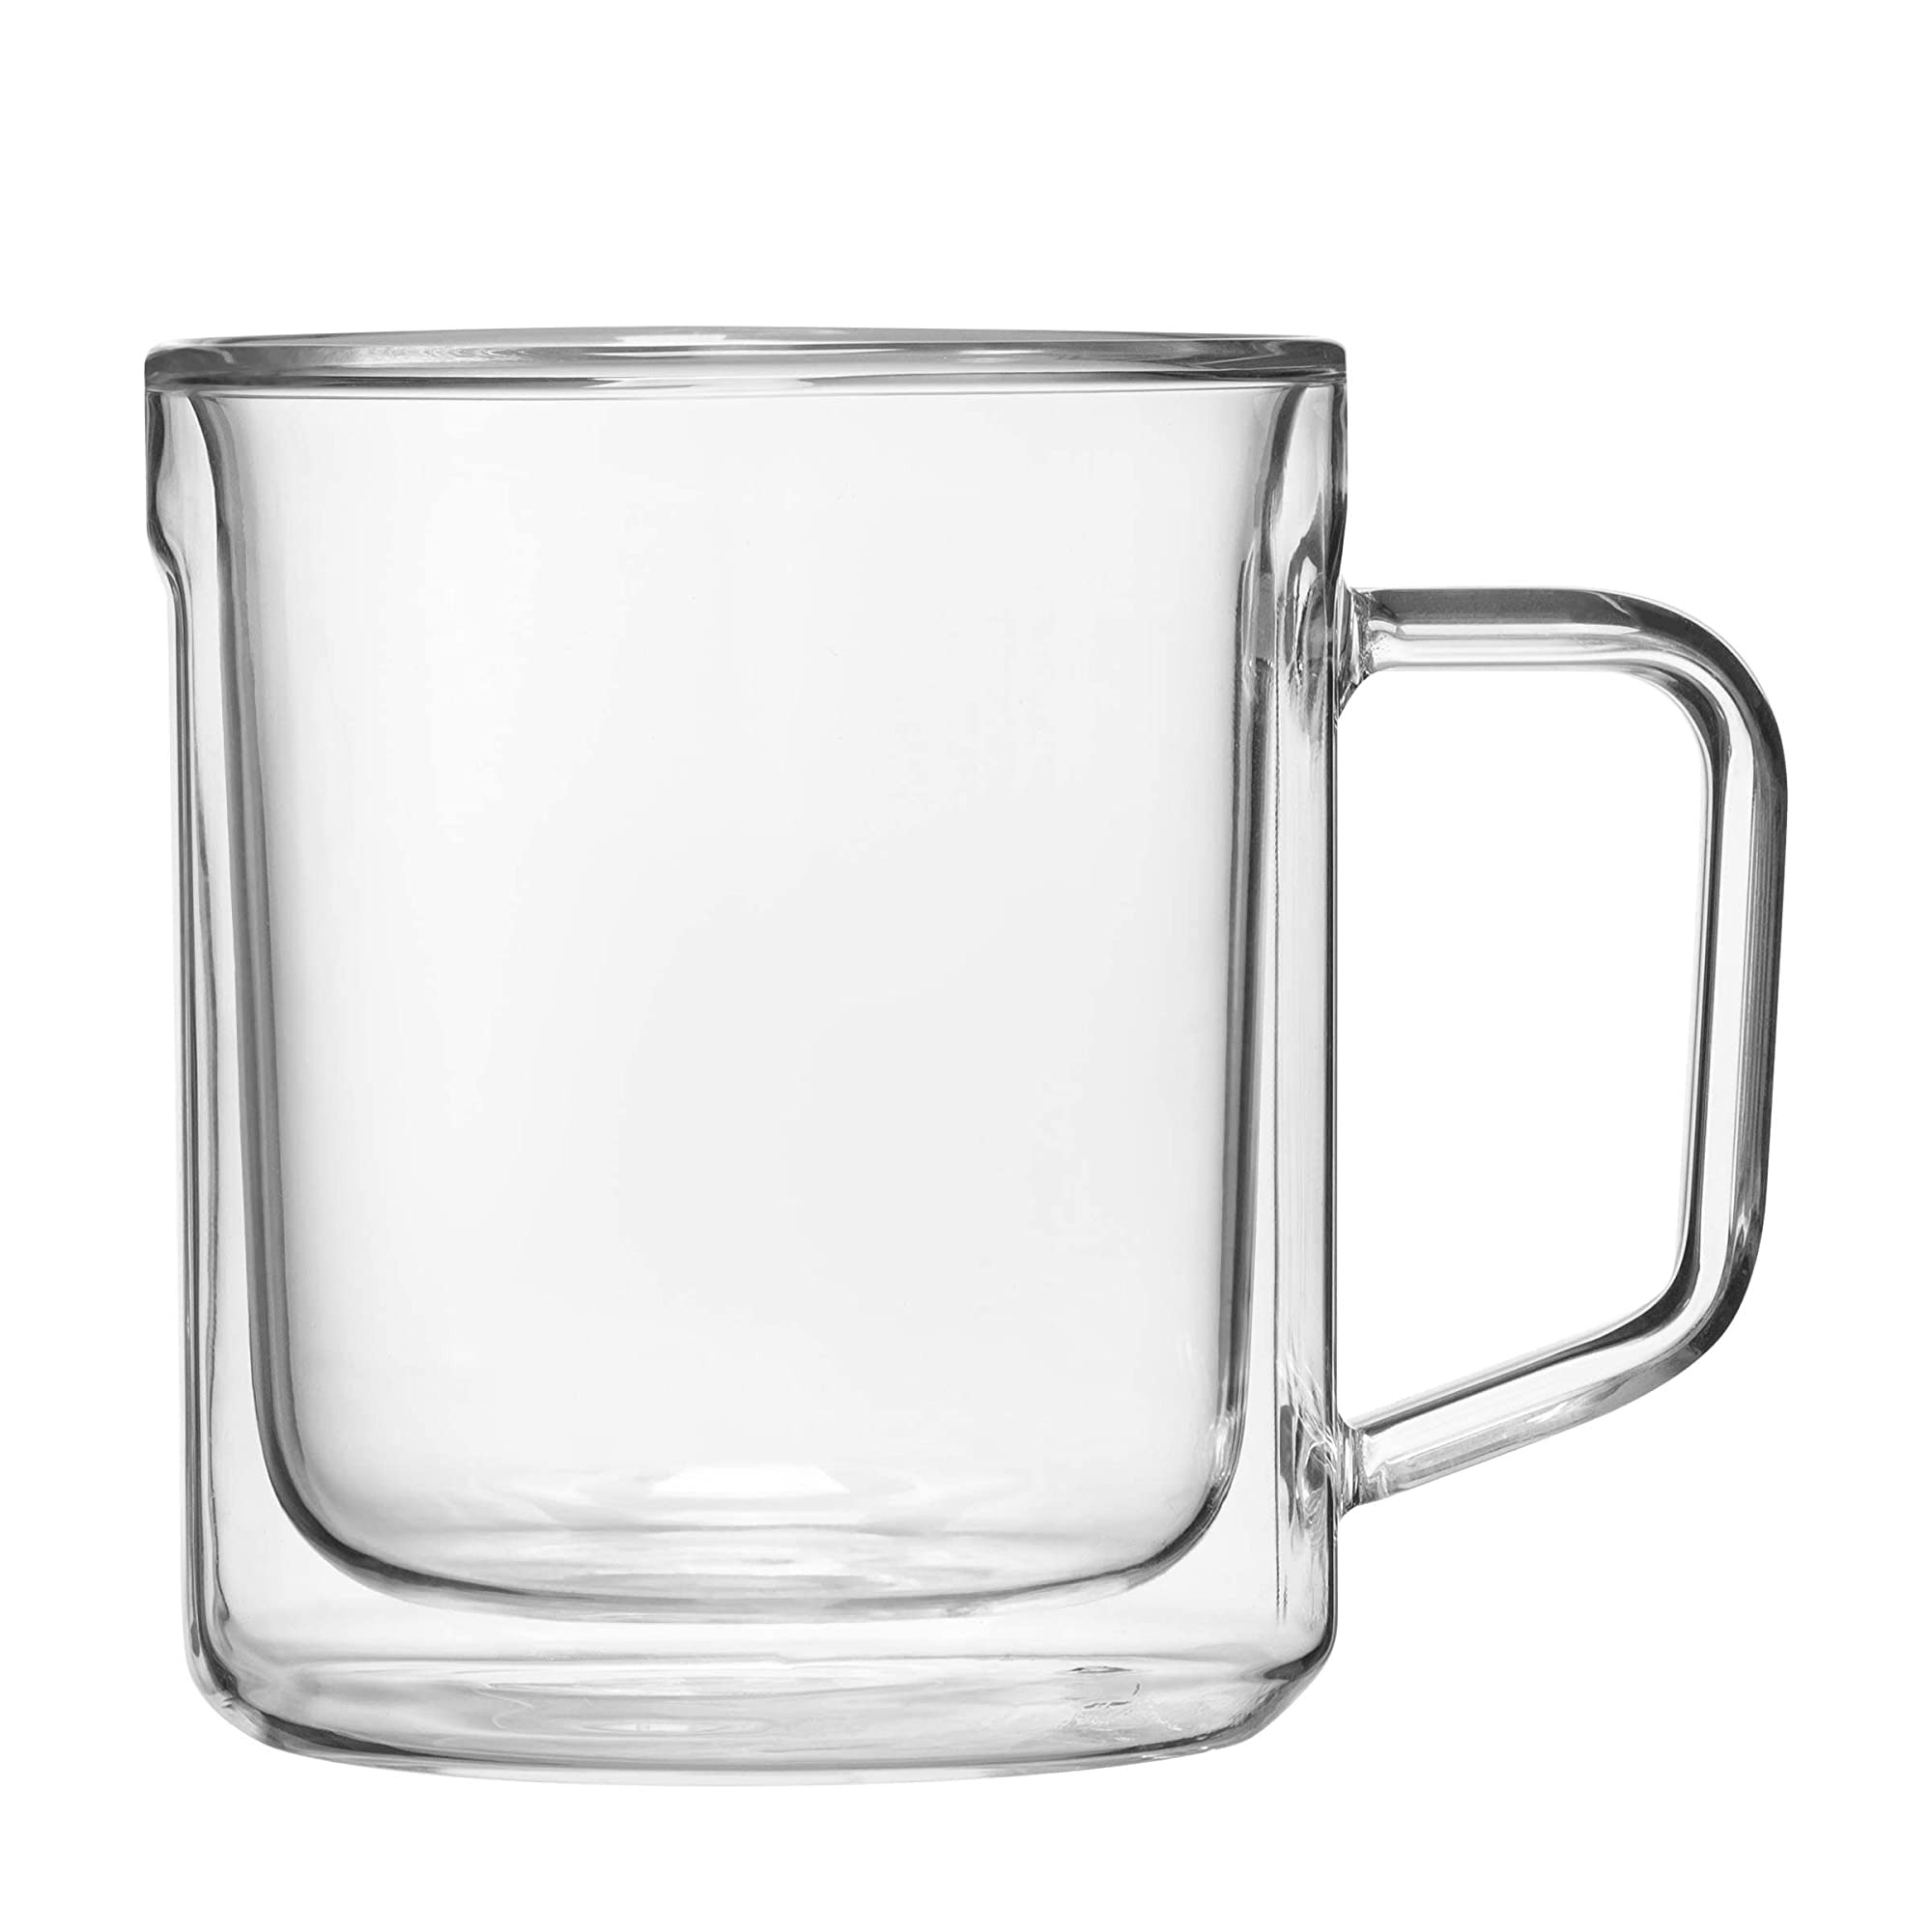
Item Name: Corkcicle. Clear Glass Mug, 2 CT
Bullet Point 1: Your perfect morning routine is only a CORKCICLE. Glass Mug Set away. This 12 oz Mug Double Pack elevates every sip of espresso, latte, chai or earl grey with a refreshing, modern take on your favorite mug.
Bullet Point 2: Designed with double-walled, insulated glass and easy-grip flat sides, these mugs are hot and cold drink ready.
Bullet Point 3: Set includes two matching 12 oz. glass beverage mugs.
Bullet Point 4: Mugs crafted in glass.
Bullet Point 5: Hand wash. Dishwasher safe.
Product Description: Elevate your morning routine with this set of two Clear Glass Mugs from Corkcicle. These 12 oz mugs, with their sleek double-walled design, keep your hot beverages insulated and warm for a longer time. The easy-grip flat sides ensure a comfortable hold, making them suitable for both hot and cold drinks. These lead-free, borosilicate glass mugs are perfect for daily use, outdoor activities, and gifting. They are dishwasher safe, but hand washing is recommended. Each set includes two identical 12 oz glass beverage mugs.
Value: 2.0
Unit: Count

Price: 39.95